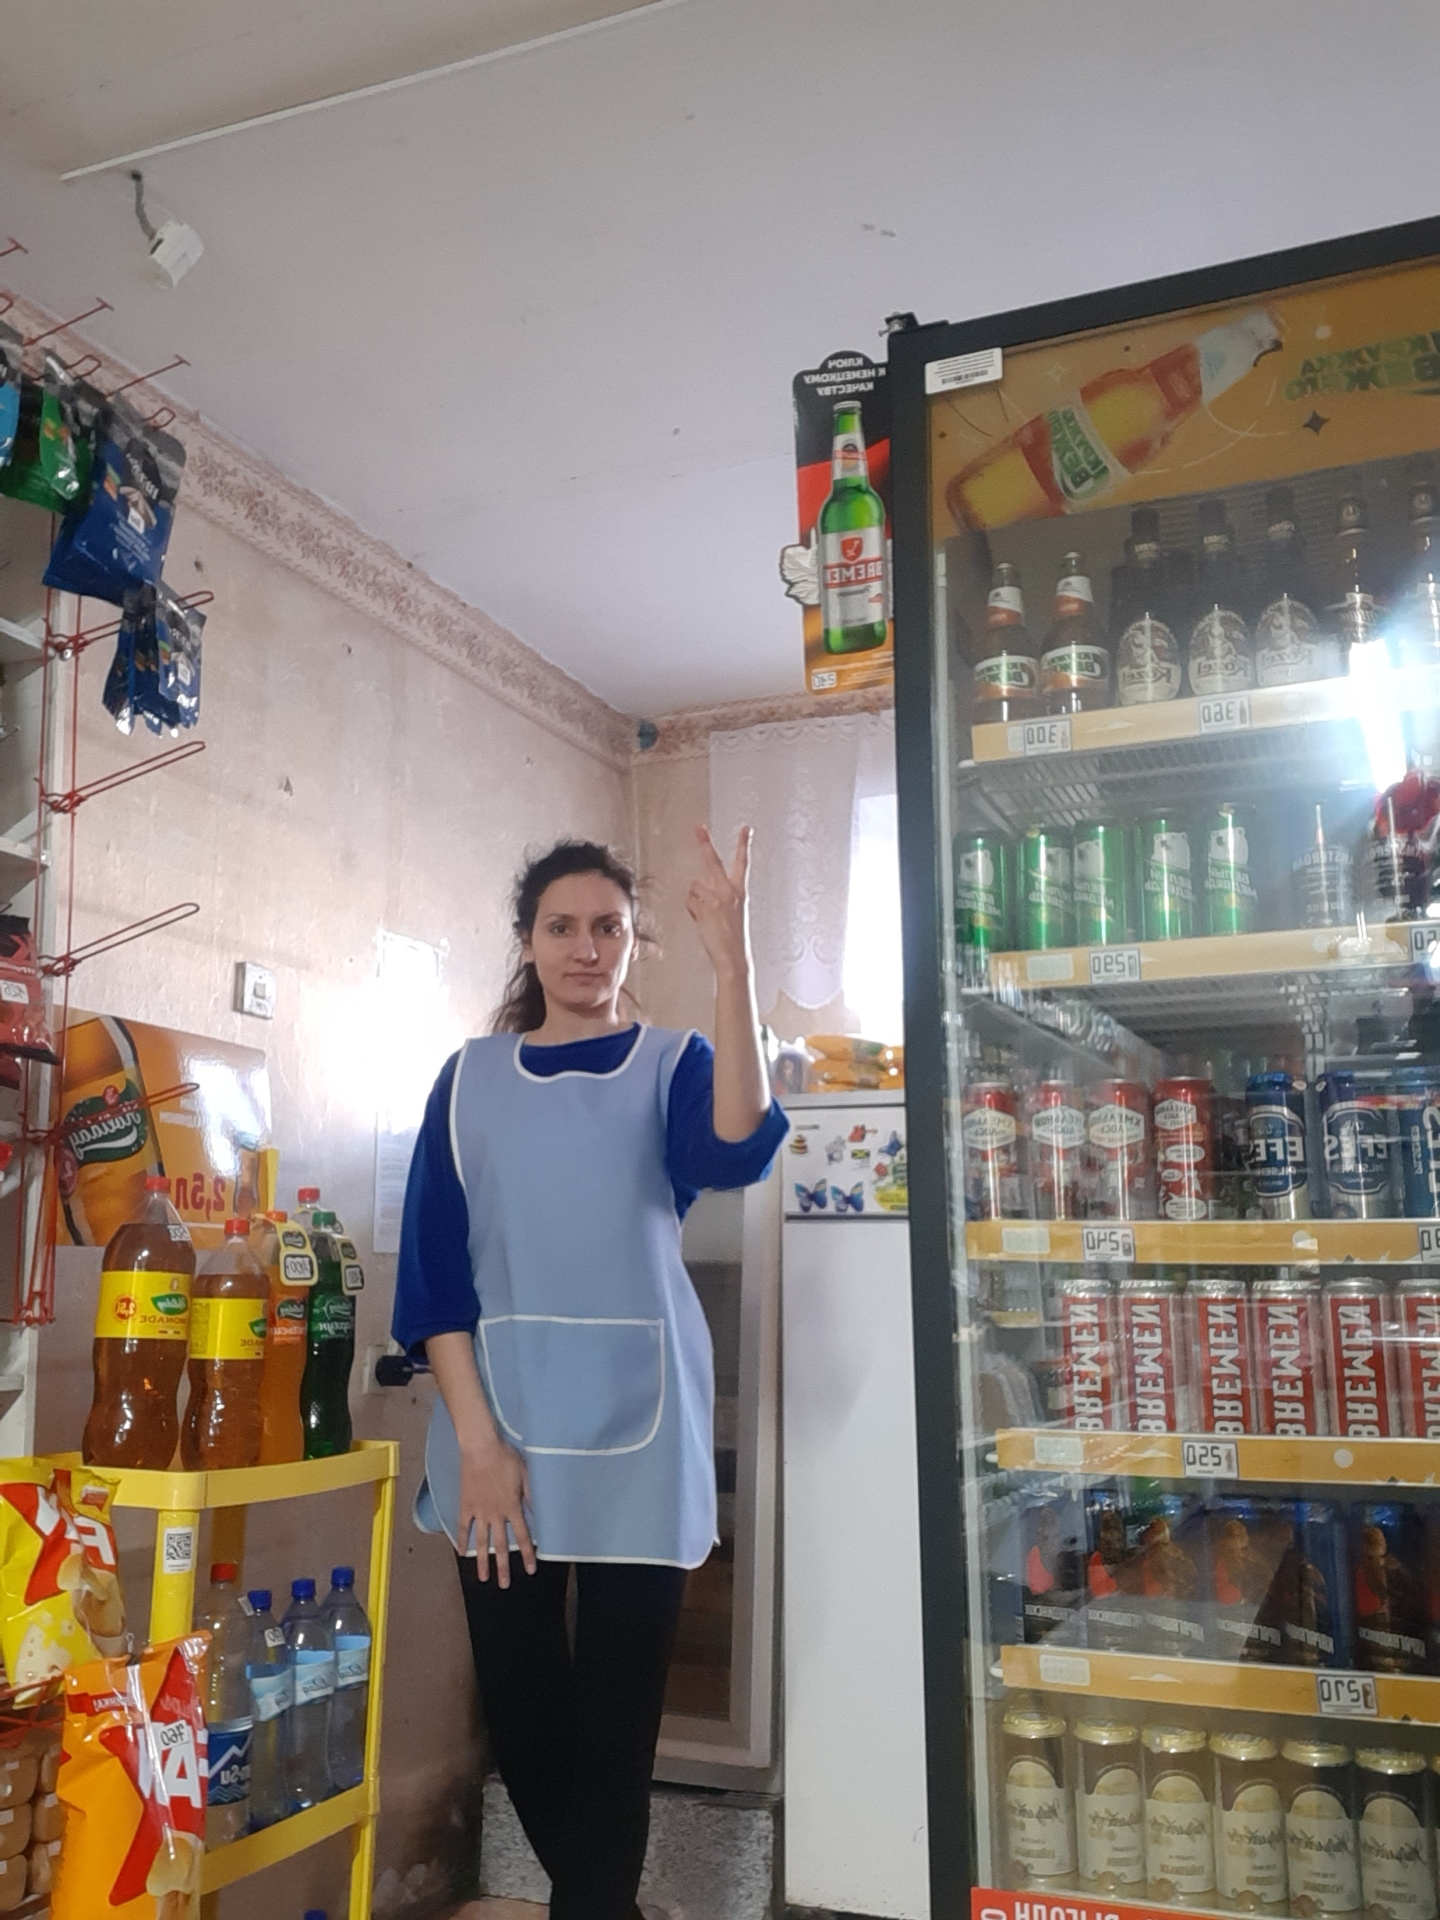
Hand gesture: peace_inverted